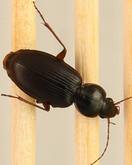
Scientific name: Synuchus impunctatus
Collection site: Harvard Forest & Quabbin Watershed NEON (HARV), plot HARV_008